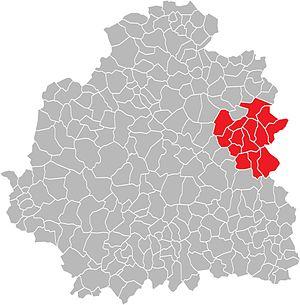
Carte des communes de l'Indre (36)
Le canton d'Issoudun-Sud est une ancienne division administrative française, située dans le département de l'Indre, en région Centre-Val de Loire.